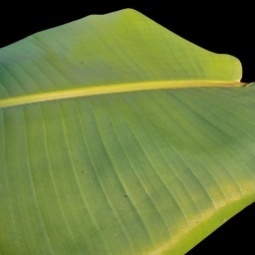
Label: Healthy